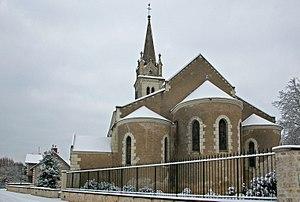
L'église Saint-Georges à Thésée-la-Romaine
Tasciaca était une vicus, antique, caractérisée par un ensemble d'aménagements gallo-romains situés sur les communes de Thésée, Pouillé et Monthou-sur-Cher, de part et d’autre du Cher, dans le département français de Loir-et-Cher en région Centre-Val de Loire.